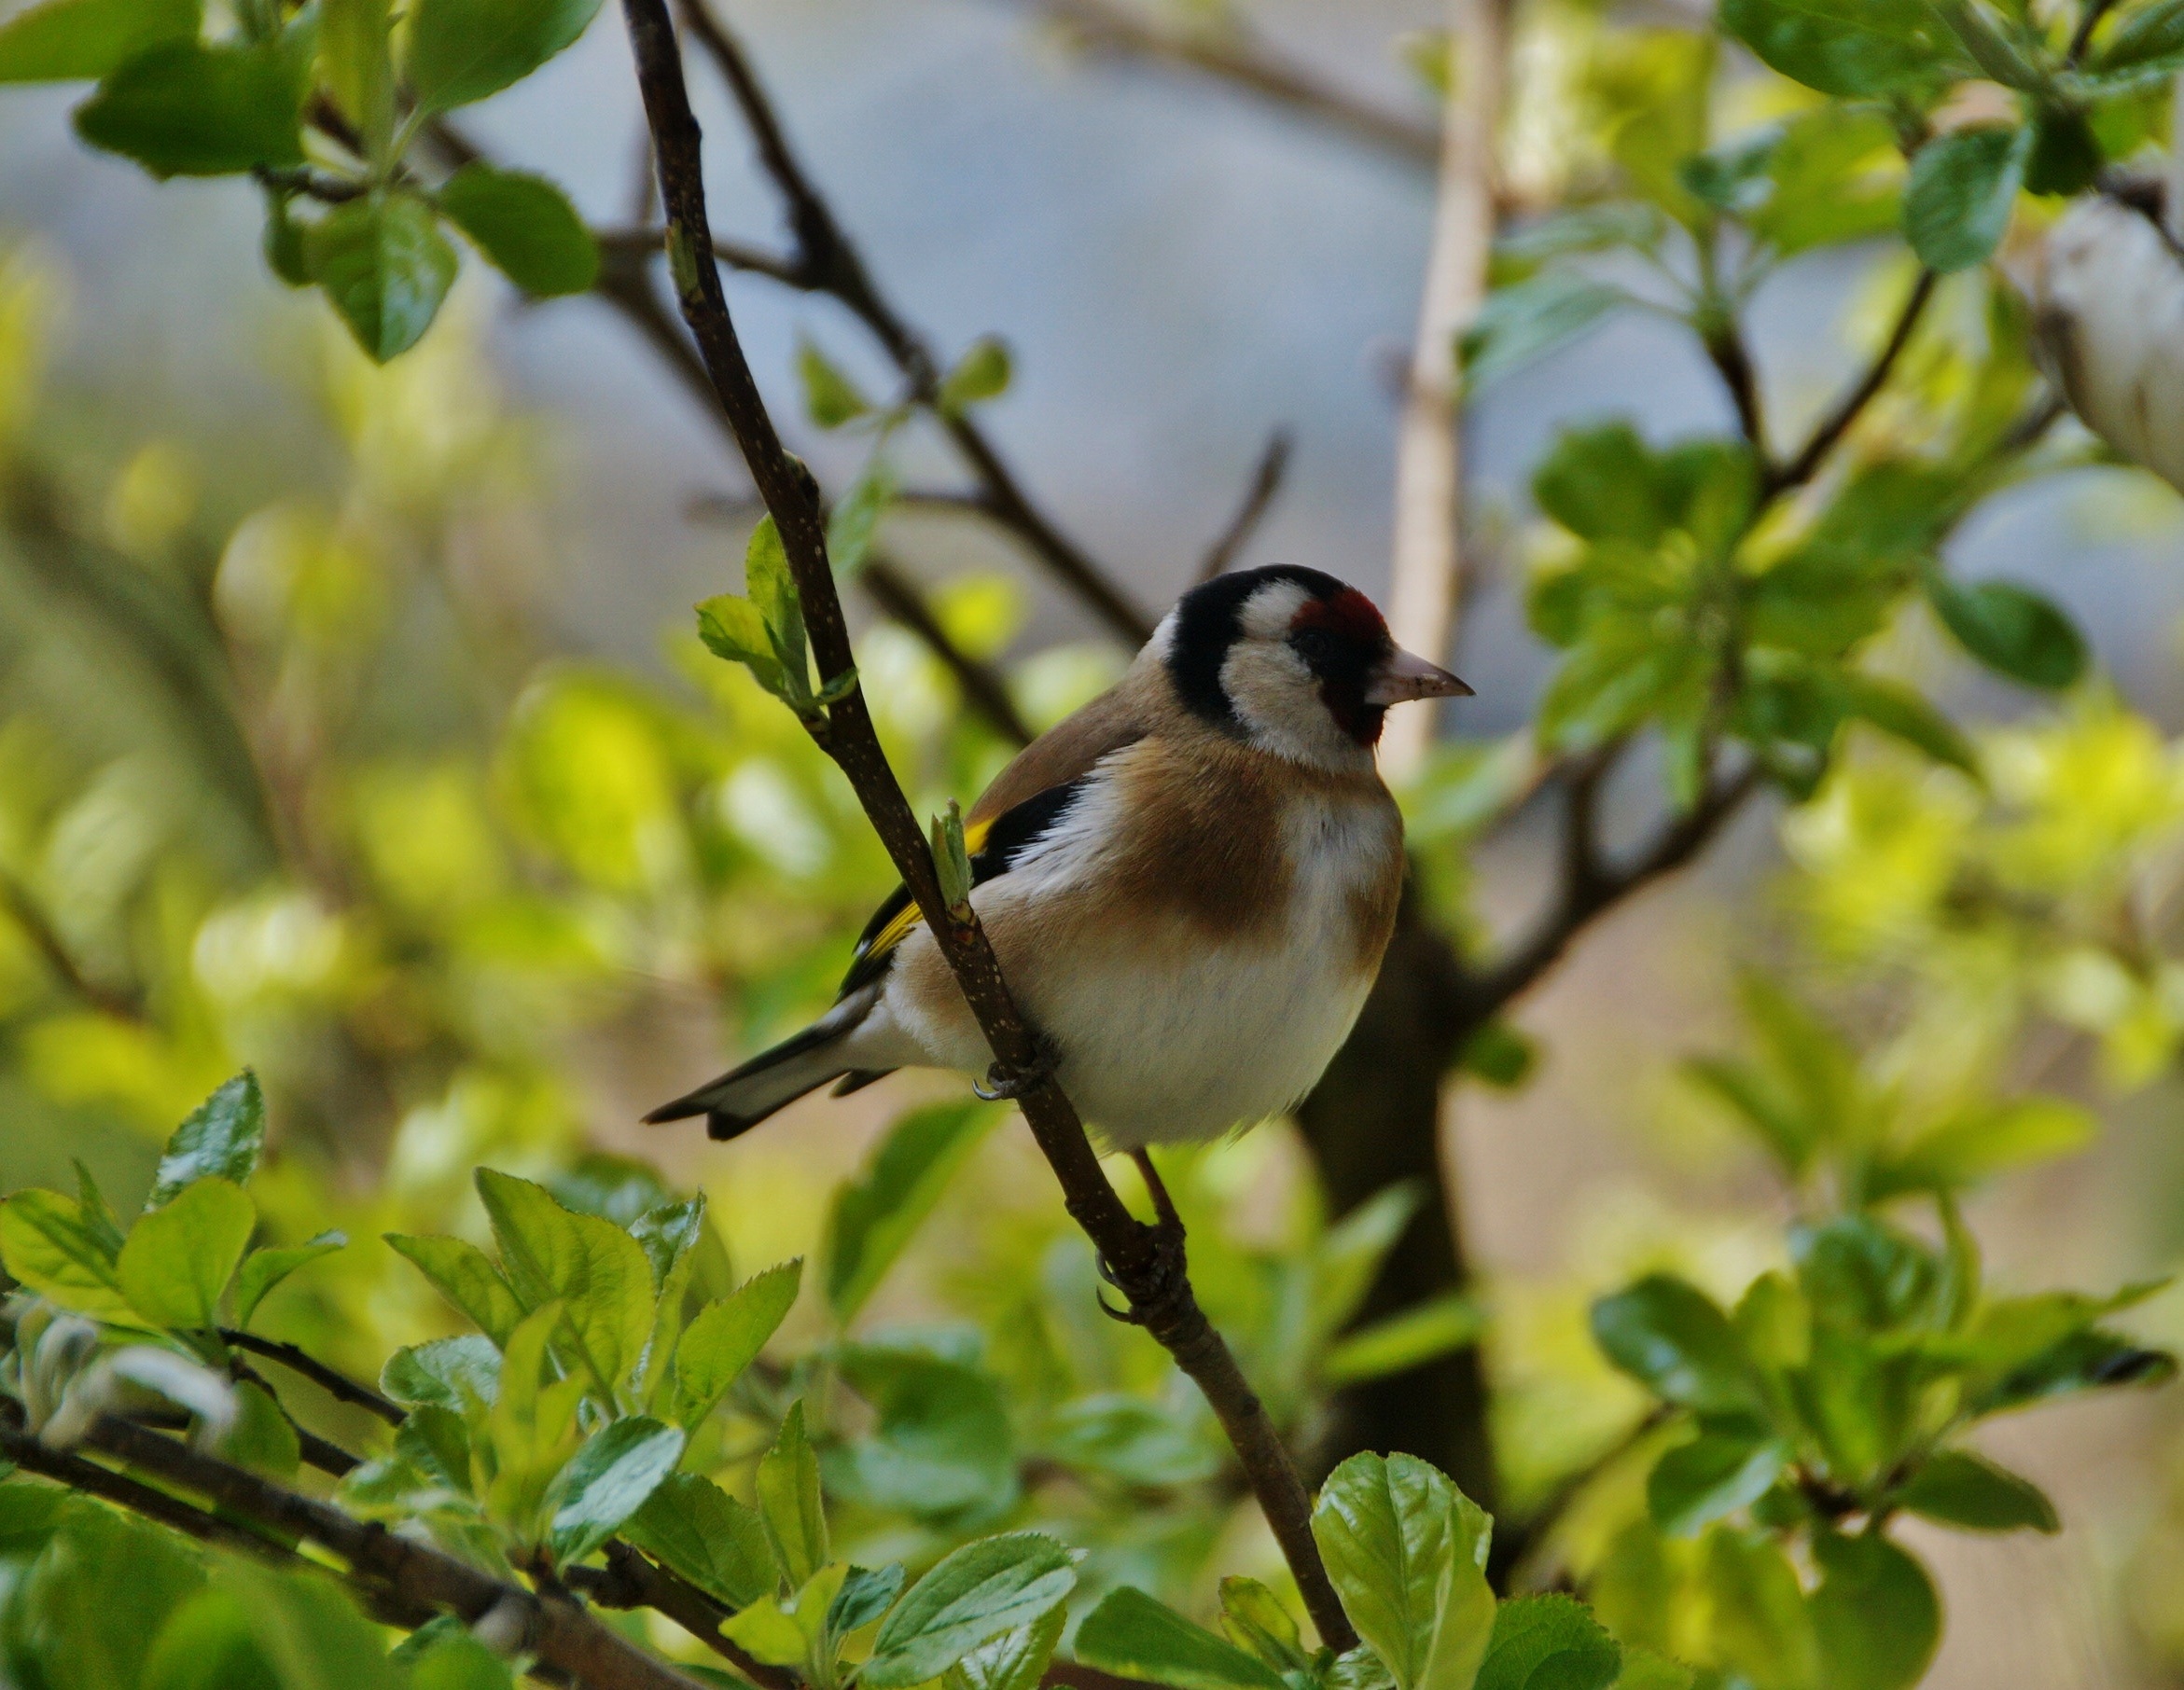
nature, branch, bird, flower, wildlife, singer, beak, botany, fauna, vertebrate, sparrow, finch, goldfinch, chickadee, old world flycatcher, perching bird